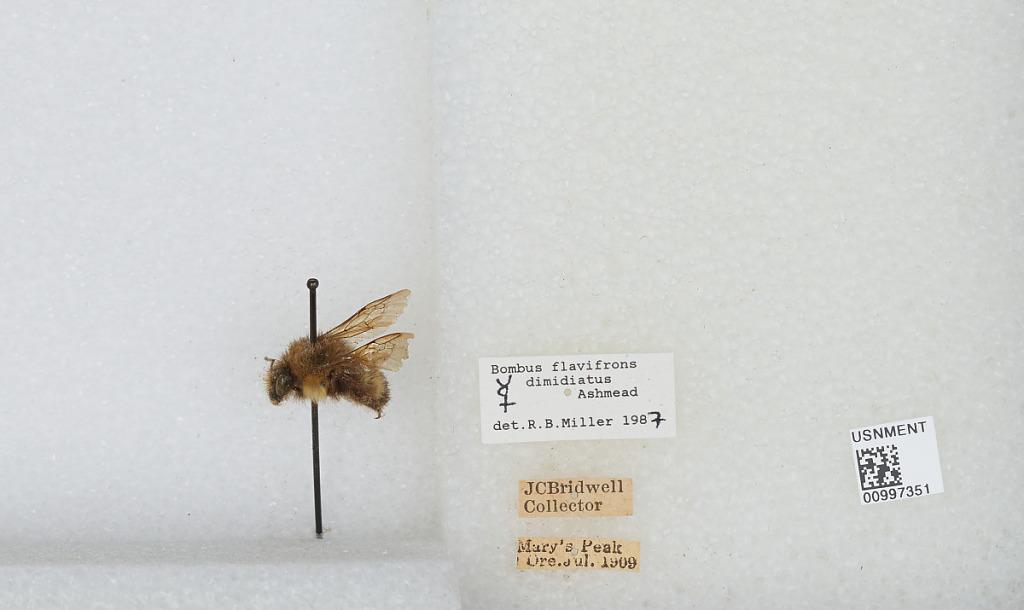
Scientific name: Bombus (Pyrobombus) flavifrons Cresson
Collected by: J. Bridwell
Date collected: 1909-6-
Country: United States
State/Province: Oregon
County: Benton
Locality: Marys Peak
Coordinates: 44.5044, -123.552
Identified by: Miller, R. B.